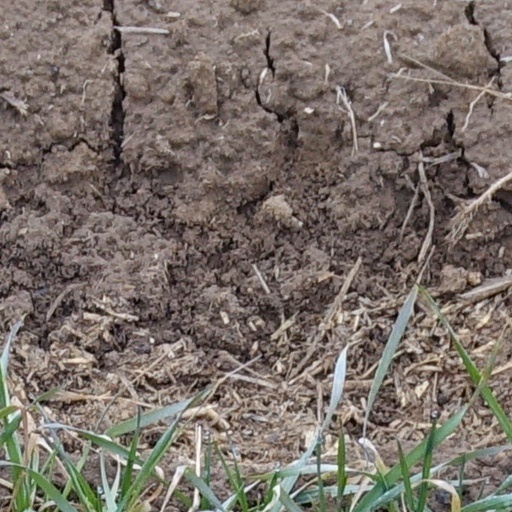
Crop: wheat